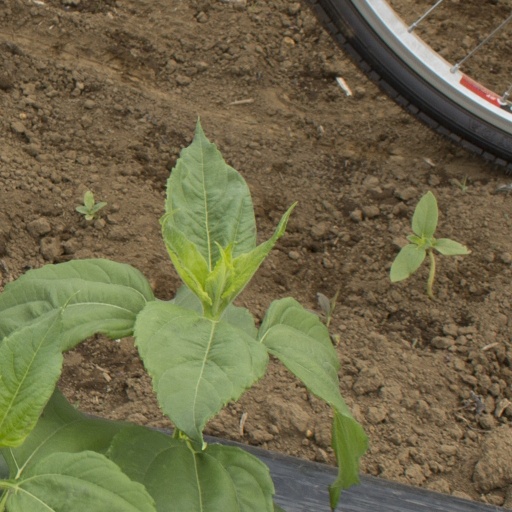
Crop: Jerusalem artichoke